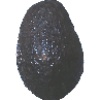
Label: Avocado ripe 1